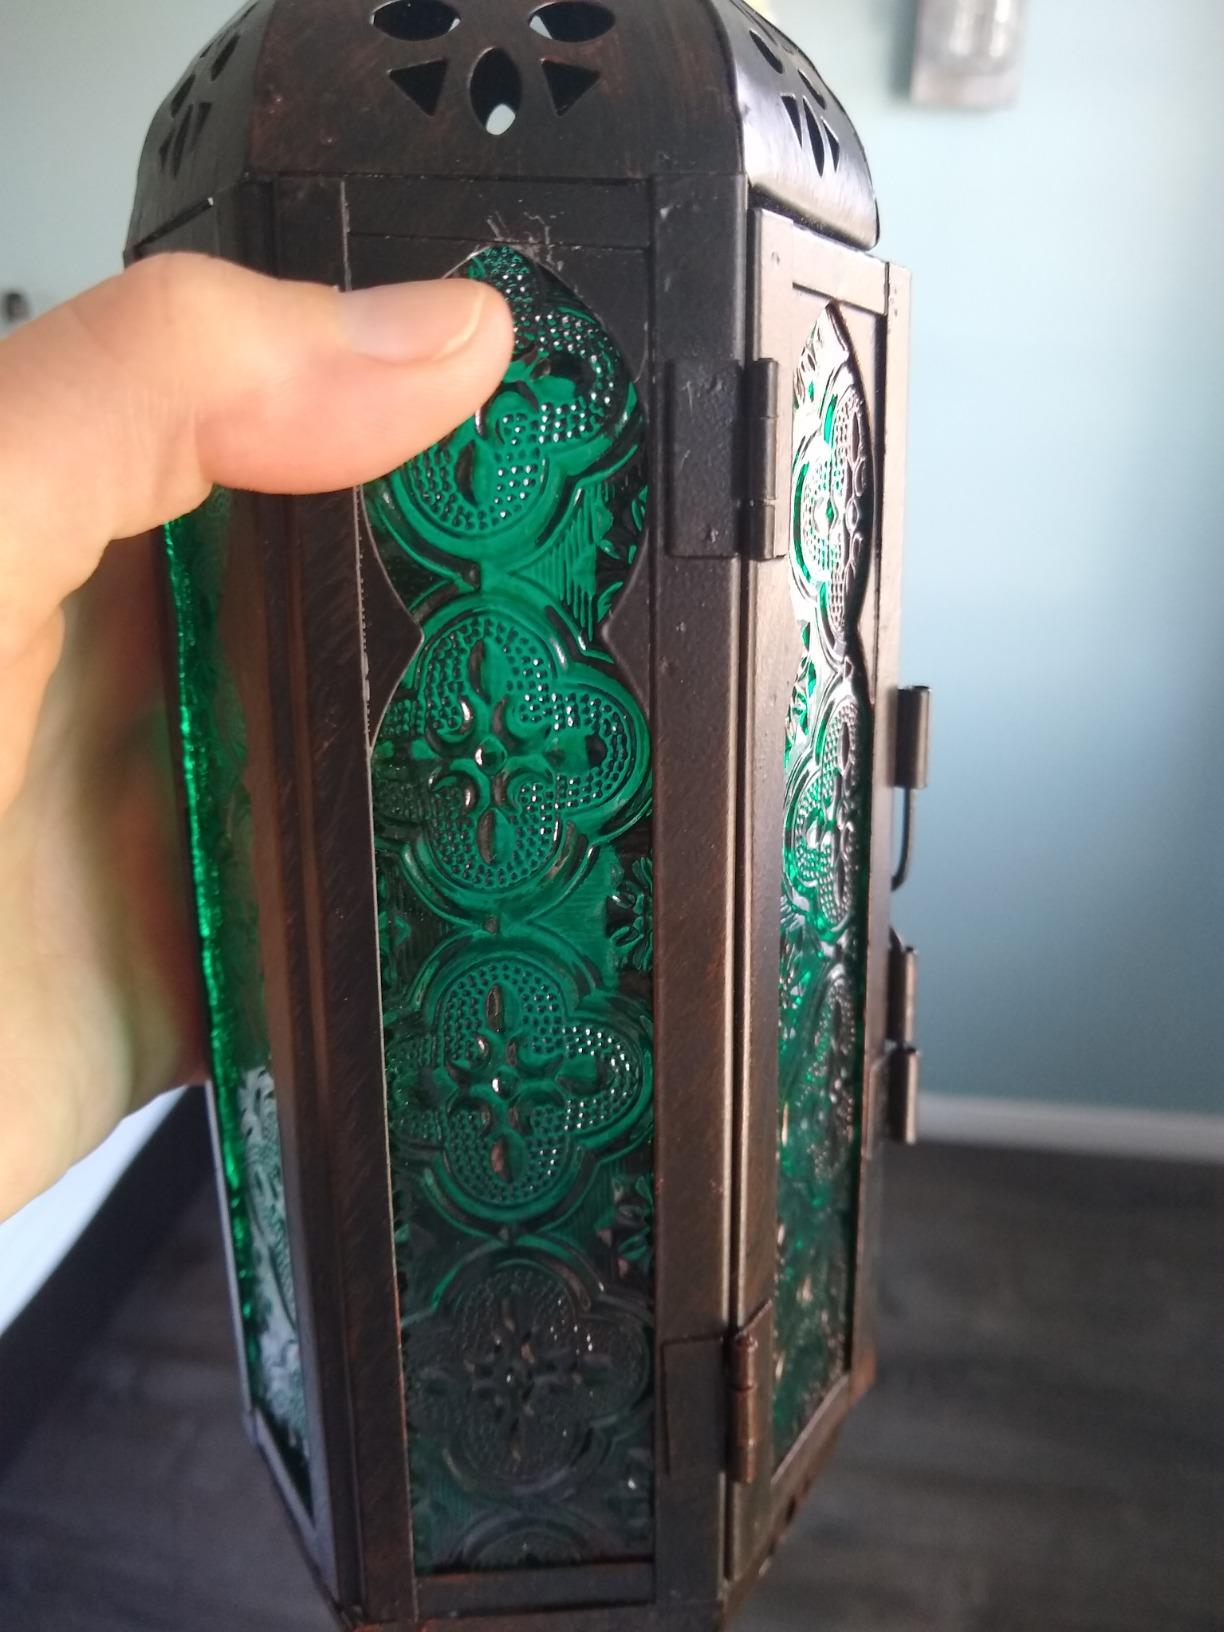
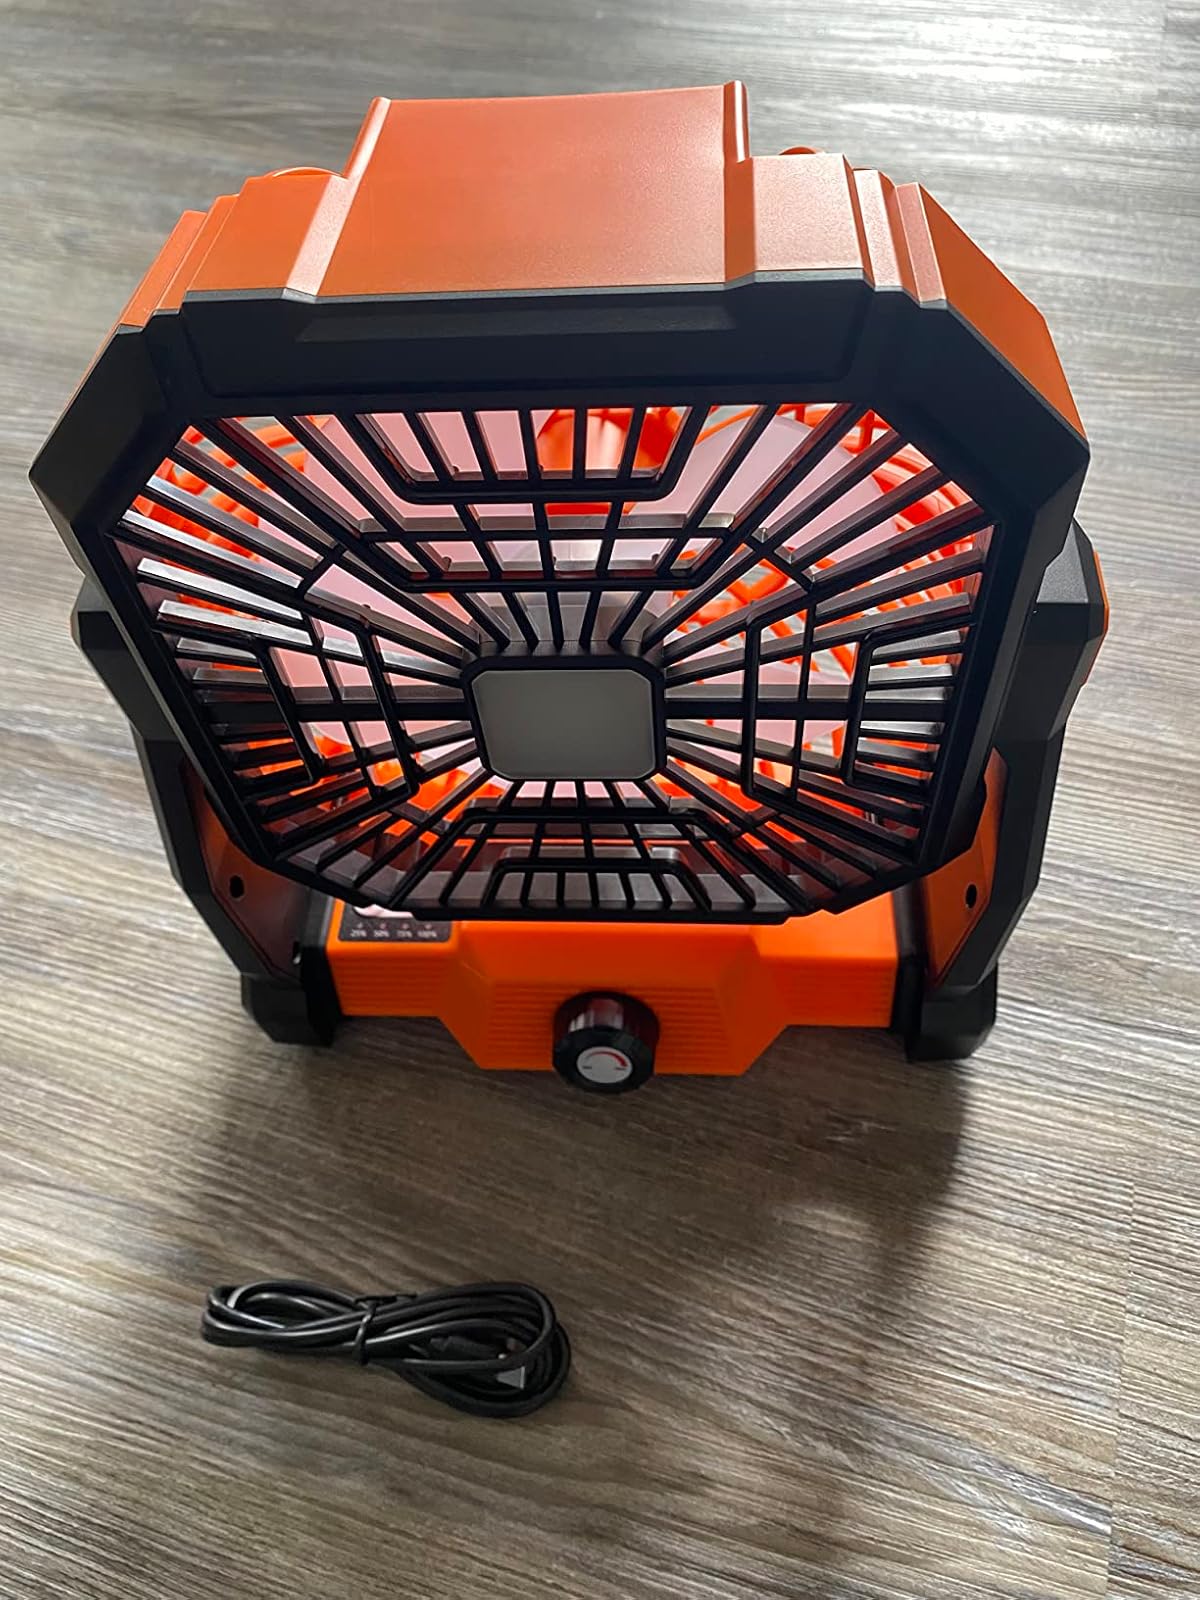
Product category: lantern
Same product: no